Lindy Rama-Ellis

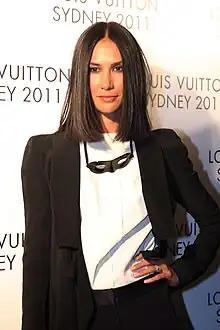
Rama-Ellis in 2011

At 16, Rama-Ellis started a relationship with musician and future contestant on The Voice, Cam Tapp who was 26 when they met. The couple were together for ten years and lived in South London together for four years whilst Tapp pursued his career in music. After the 2004 Athens Olympics, Rama-Ellis was a model for Myer when she met her future husband, Olympic swimmer Michael Klim on the catwalk. She credits her relationship with Klim for teaching her how to be confident. Rama-Ellis married Michael Klim in 2006 and divorced in 2016. The couple have two daughters and a son together and spent much of their relationship living between Bali and Melbourne.